Peg Hillias

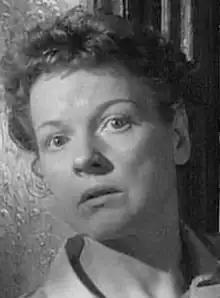
Publicity Photo of Peg Hillias

Margaret "Peg" Hillias (June 24, 1914 – March 18, 1960) was an American actress of stage, film and television.